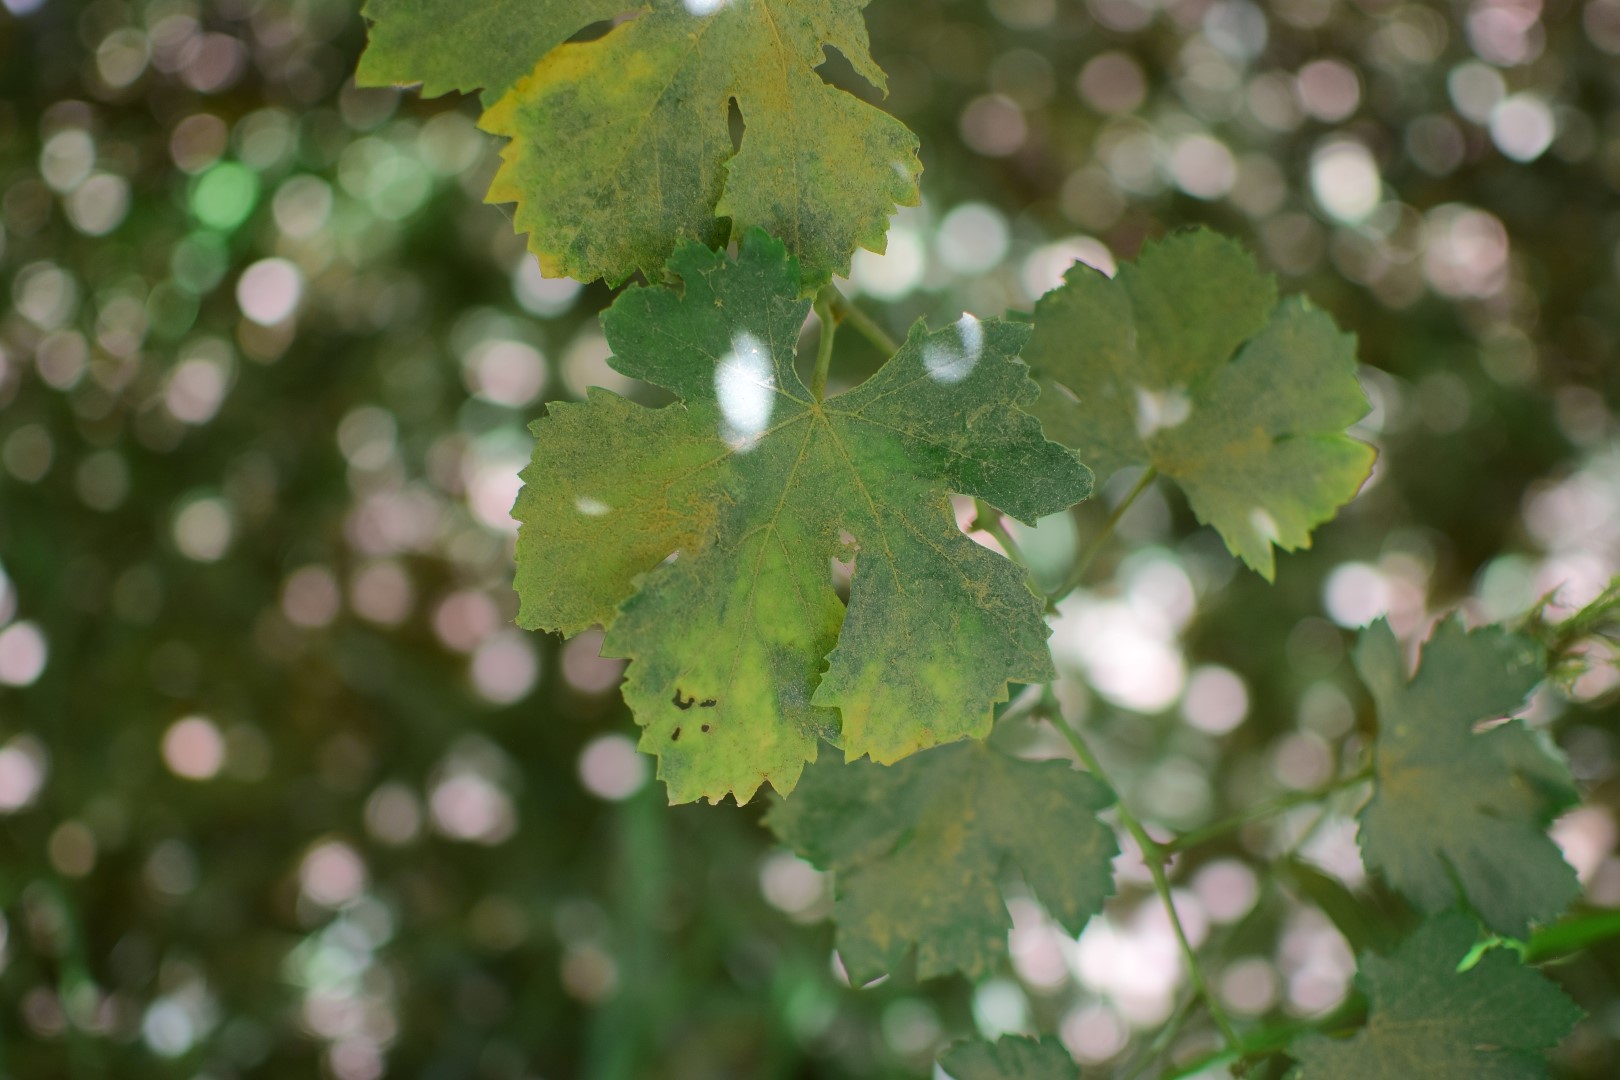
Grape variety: Halawani